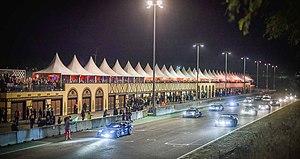
Grille de départ 2016
500 Nocturnes est une course automobile d'endurance disputée sur le circuit automobile de l'Anneau du Rhin en Alsace.